German Meteor expedition

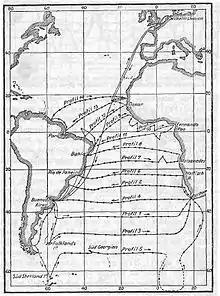
Planned routeing of the expedition

The ship zigzagged between Africa and South America and took echo soundings of the South Atlantic between 20° North and 60° South. In January 1926 the Strait of Magellan was transited; in March the same year a seamount was found and named "Meteor Bank".